Mir Sayyid Ali Hamadani

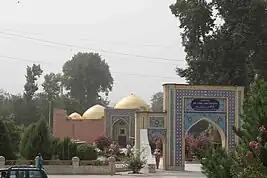
Mausoleum of Mir Sayyid Ali Hamadani in Kulab, Tajikistan

The third visit of Sayyid Ali was caused by the third invasion of Persia by Timur in 1383, when he conquered Iraq and decided to oust the Alid Sayyids of Hamadan, who, until his time, had played an important part in local affairs. Sayyid Ali, therefore, left Hamadan with 700 Sayyids and set out towards Kashmir, where he expected to be safe from the wrath of Timur. He had already sent two of his followers, Syed Taj ad-din Hamadani and Mir Syed Hasan Semnani Hamadani , to take stock of the situation. Shib ad-Din became a follower of Mir Syed Hasan Semnani, and so Hamadani was welcomed in Kashmir by the king and his heir apparent Qutbu'd-Din Shah. At that time, the Kashmiri ruler, Qutub ad-Din Shah, was at war with Firuz Shah Tughlaq, the Sultan of Delhi, but Hamadani brokered a peace. Hamdani stayed in Kashmir for six months. After Sharaf-ad-Din Abdul Rehman Bulbul Shah, Hamadani was the second important Muslim to visit Kashmir. Hamadani went to Mecca and then returned to Kashmir in 1379/80 CE, during the reign of Qutub ad-Din, and spent a year spreading Islam in Kashmir before returning to Turkestan via Ladakh in 1381/82 CE. He returned to Kashmir for the third time in 1383/84 CE to stay for a longer period, but had to return earlier owing to illness. Hamadani died on his way back to Central Asia at a site close to the present-day town of Mansehra in North-West Pakistan. His body was carried by his disciples to Kulab, Tajikistan, where his shrine is located.